Erndtebrück station

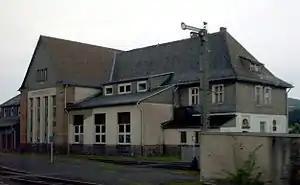
2007

Erndtebrück station is a railway station in the municipality of Erndtebrück, located in the Siegen-Wittgenstein district in North Rhine-Westphalia, Germany.